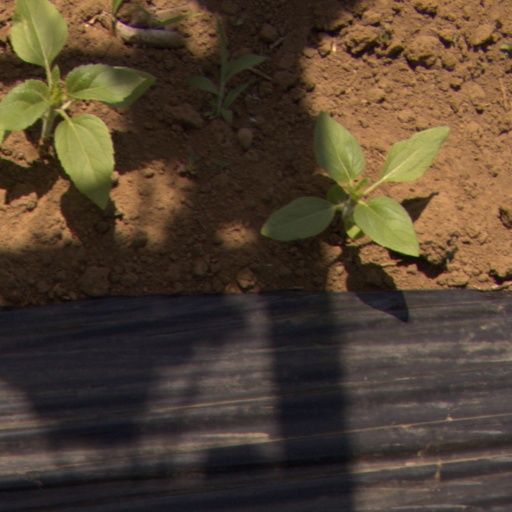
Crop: Jerusalem artichoke